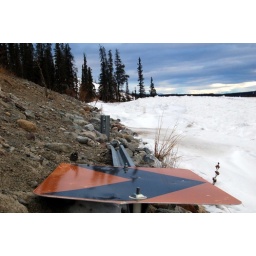
An &amp;quot;upcoming turn&amp;quot; road sign that fell over with the road and the mountains behind Lake Schwatka as a backdrop.